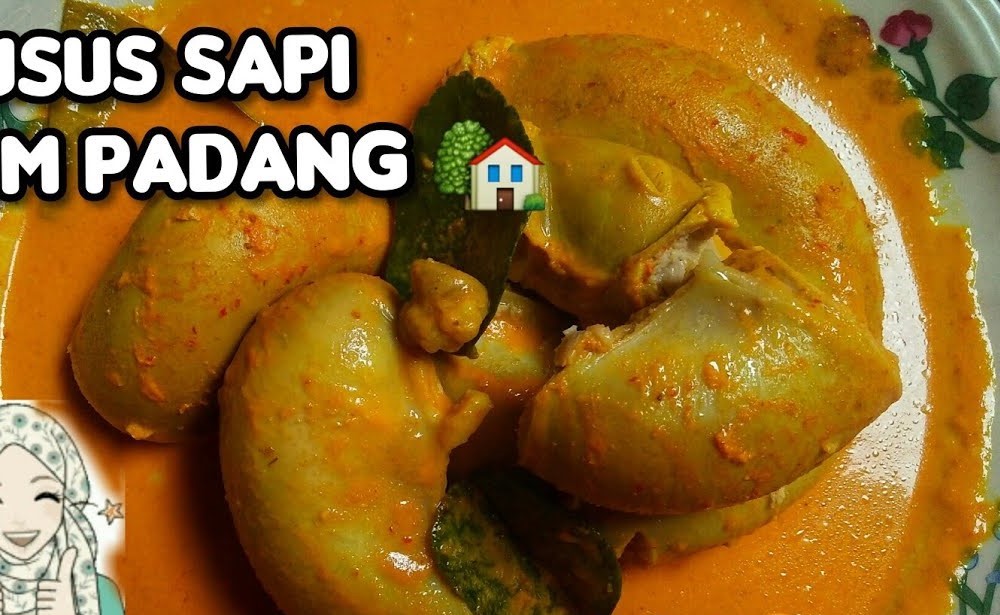
Label: gulai_tambusu